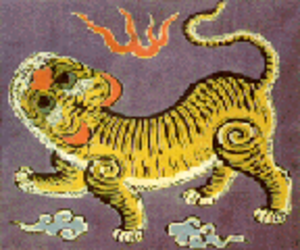
L'Histoire de Taïwan remonte à la Préhistoire, vers 30000 av. J.-C. Il y a environ 18 000 ans, la fonte des glaces sépare cette petite chaîne de montagnes du continent et en fait l'île de Taïwan.
Entre 1895 et 1945, Taïwan est sous domination japonaise, en étant incorporé à l'empire du Japon. La monnaie utilisée durant cette période est le yen taïwanais.
Ceci est une chronologie de l'histoire de l'île de Taïwan, de la Préhistoire à nos jours.